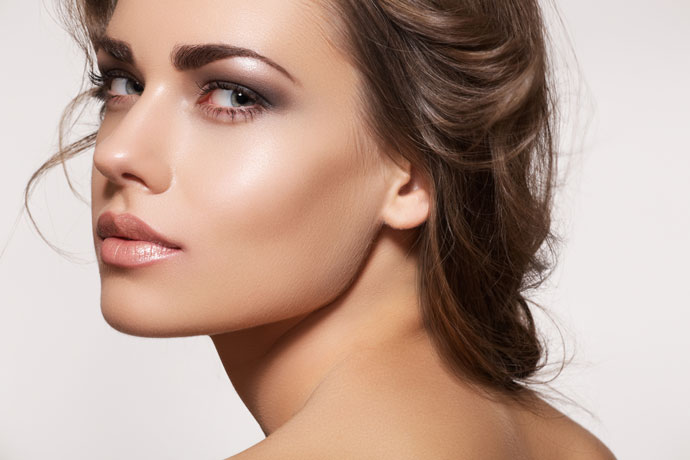
Label: Colored